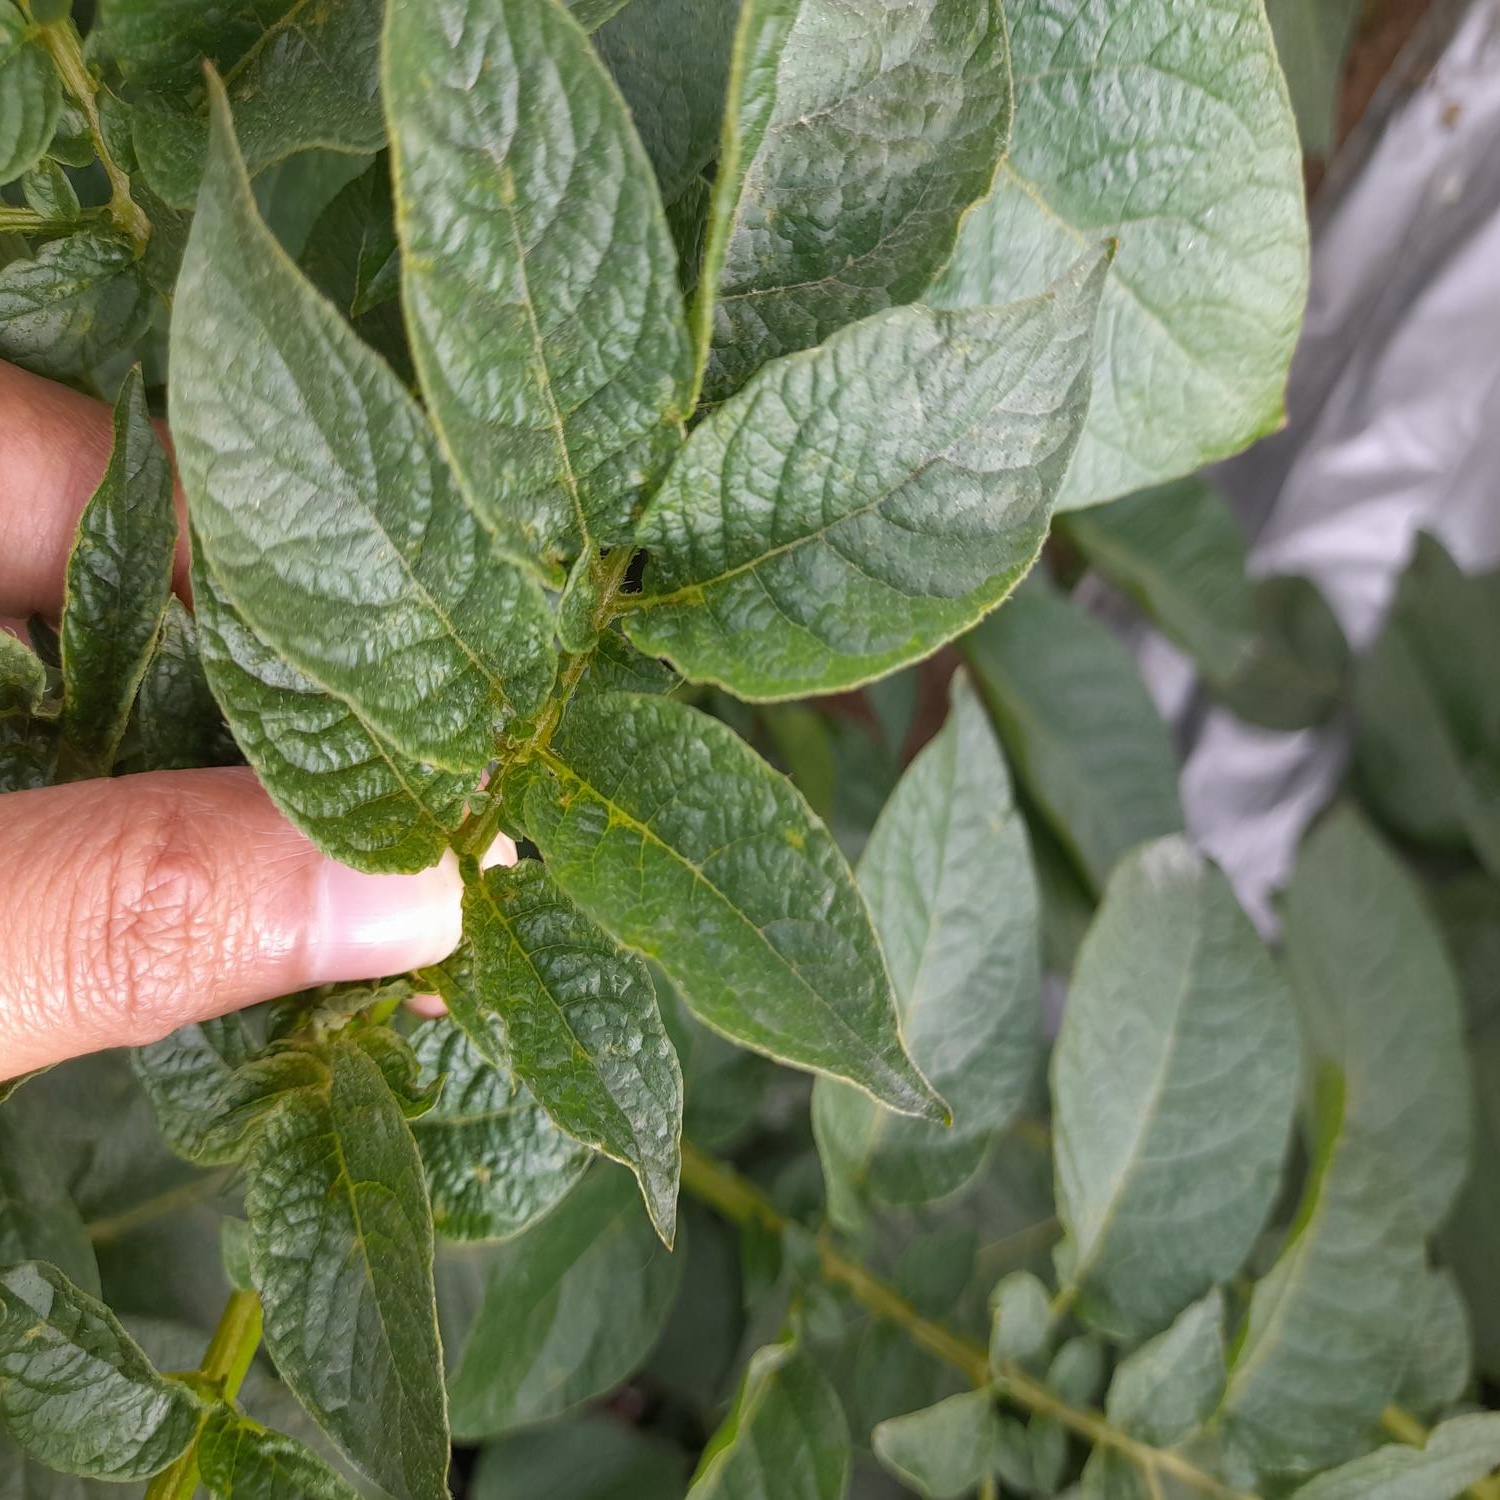
Etiqueta: Virus